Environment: real
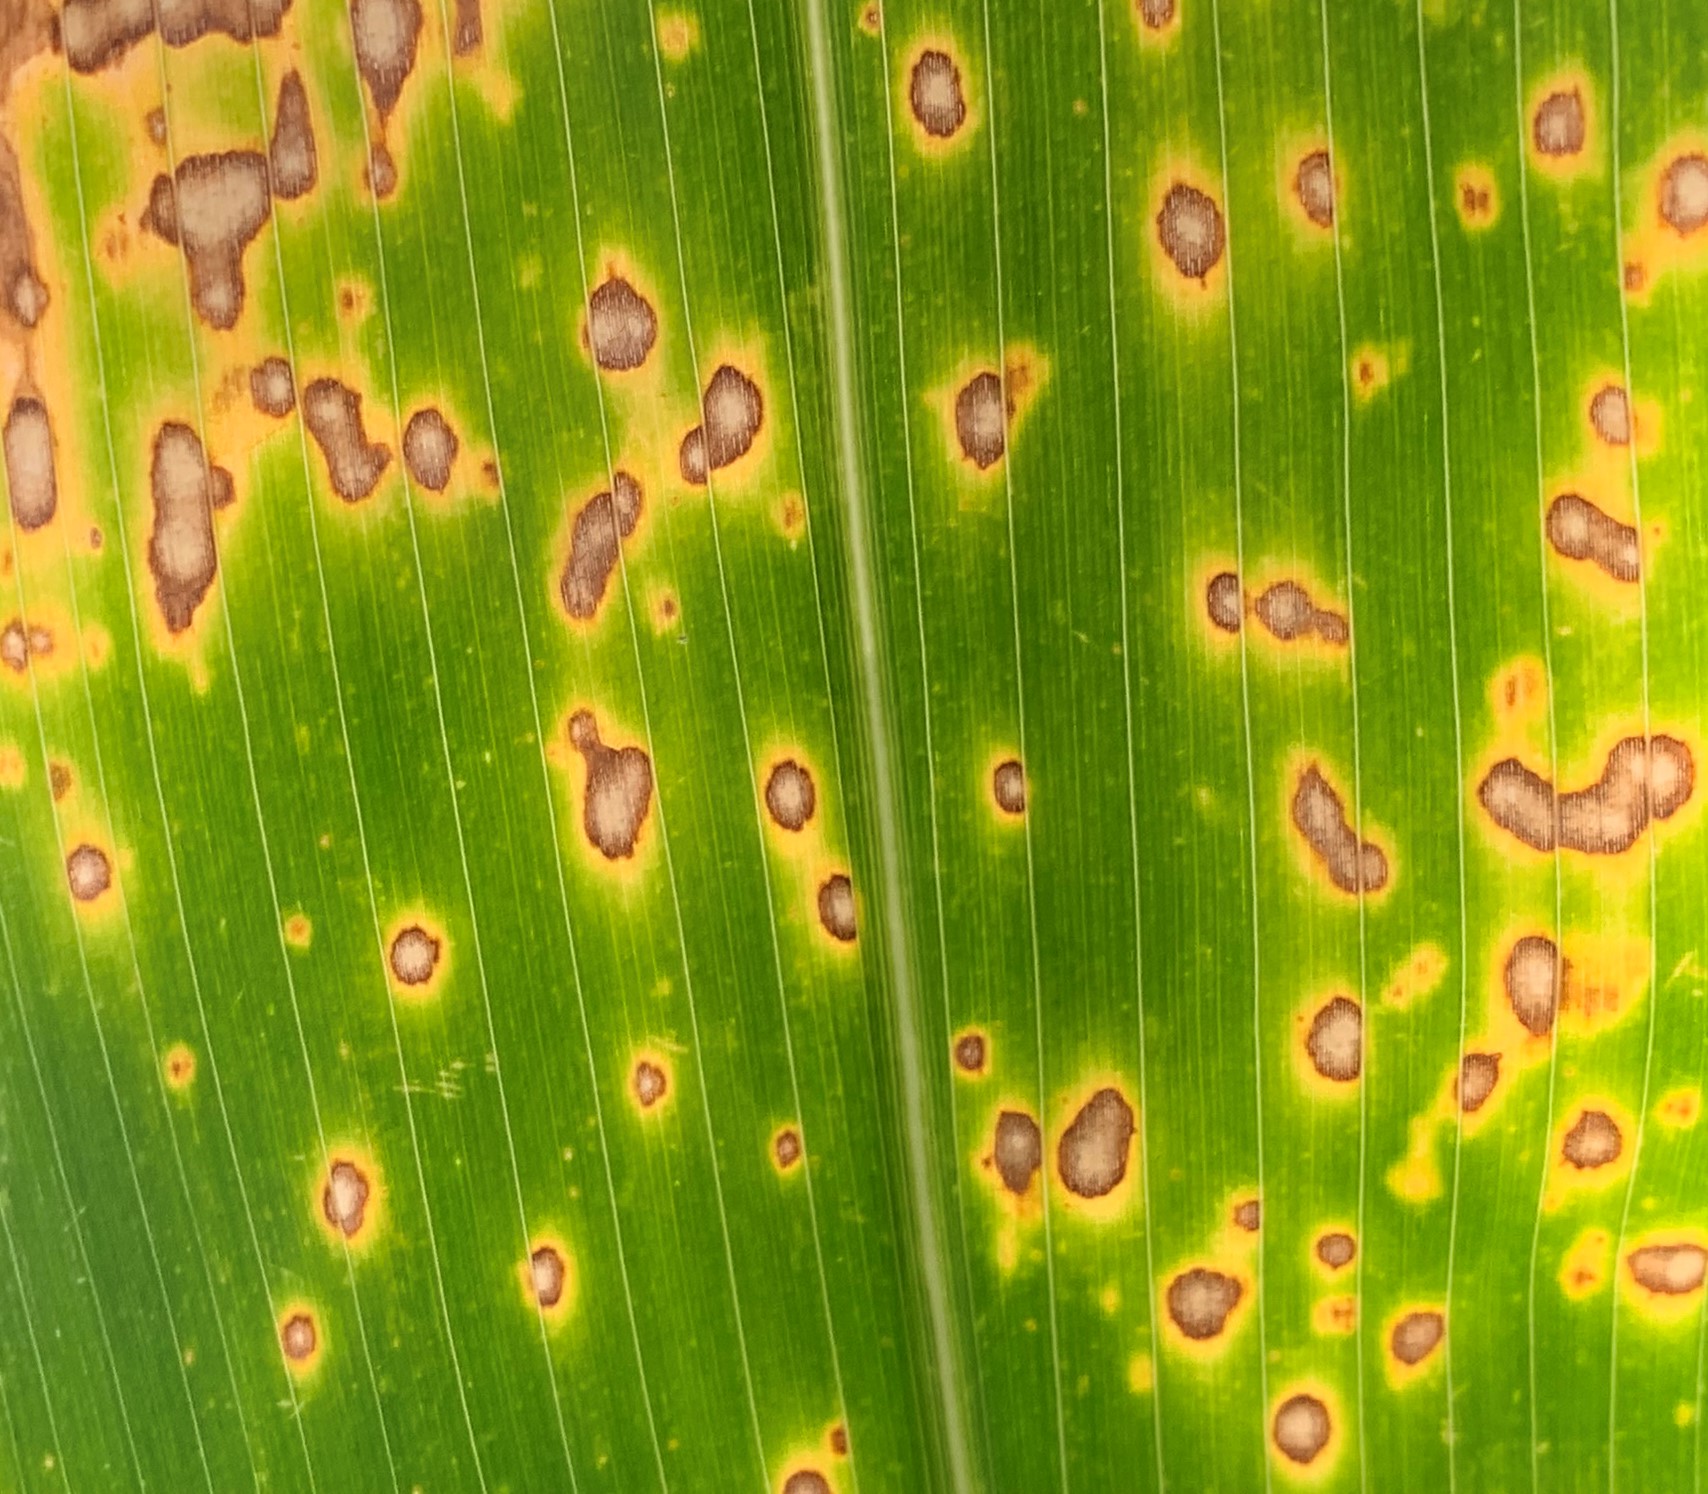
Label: lethal_necrosis